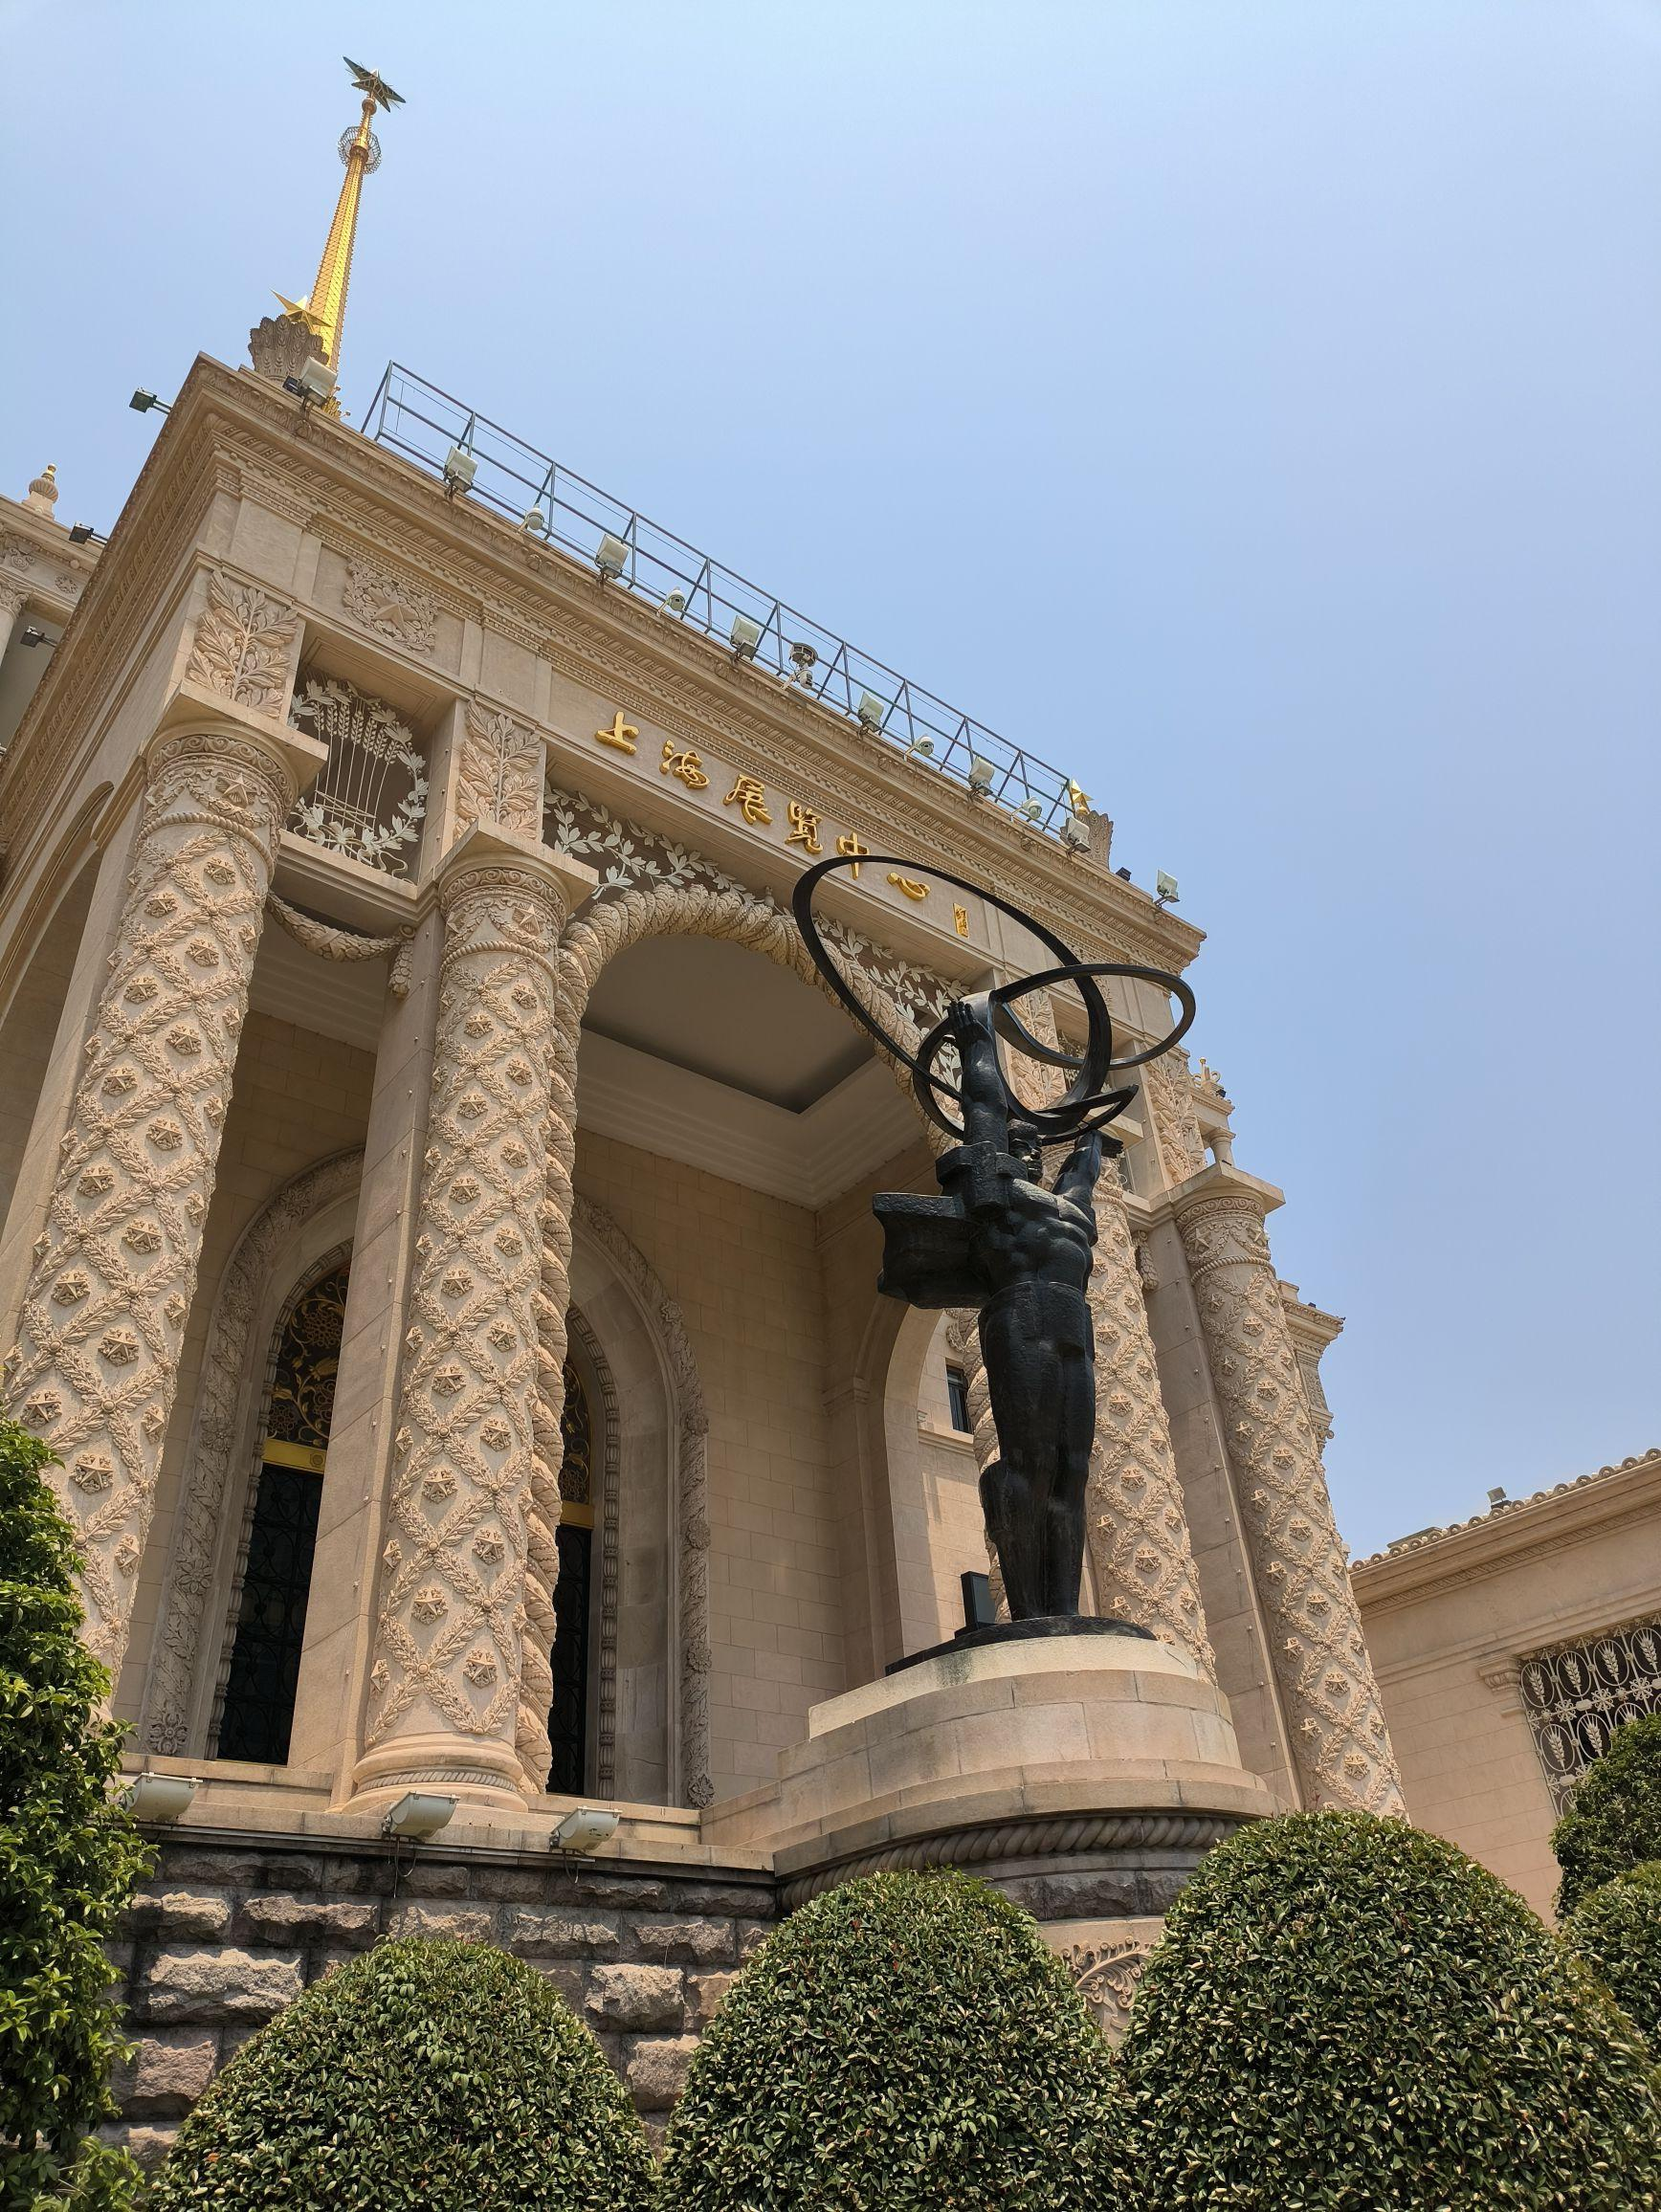
地标名称：上海展览中心
所在城市：上海市·静安区